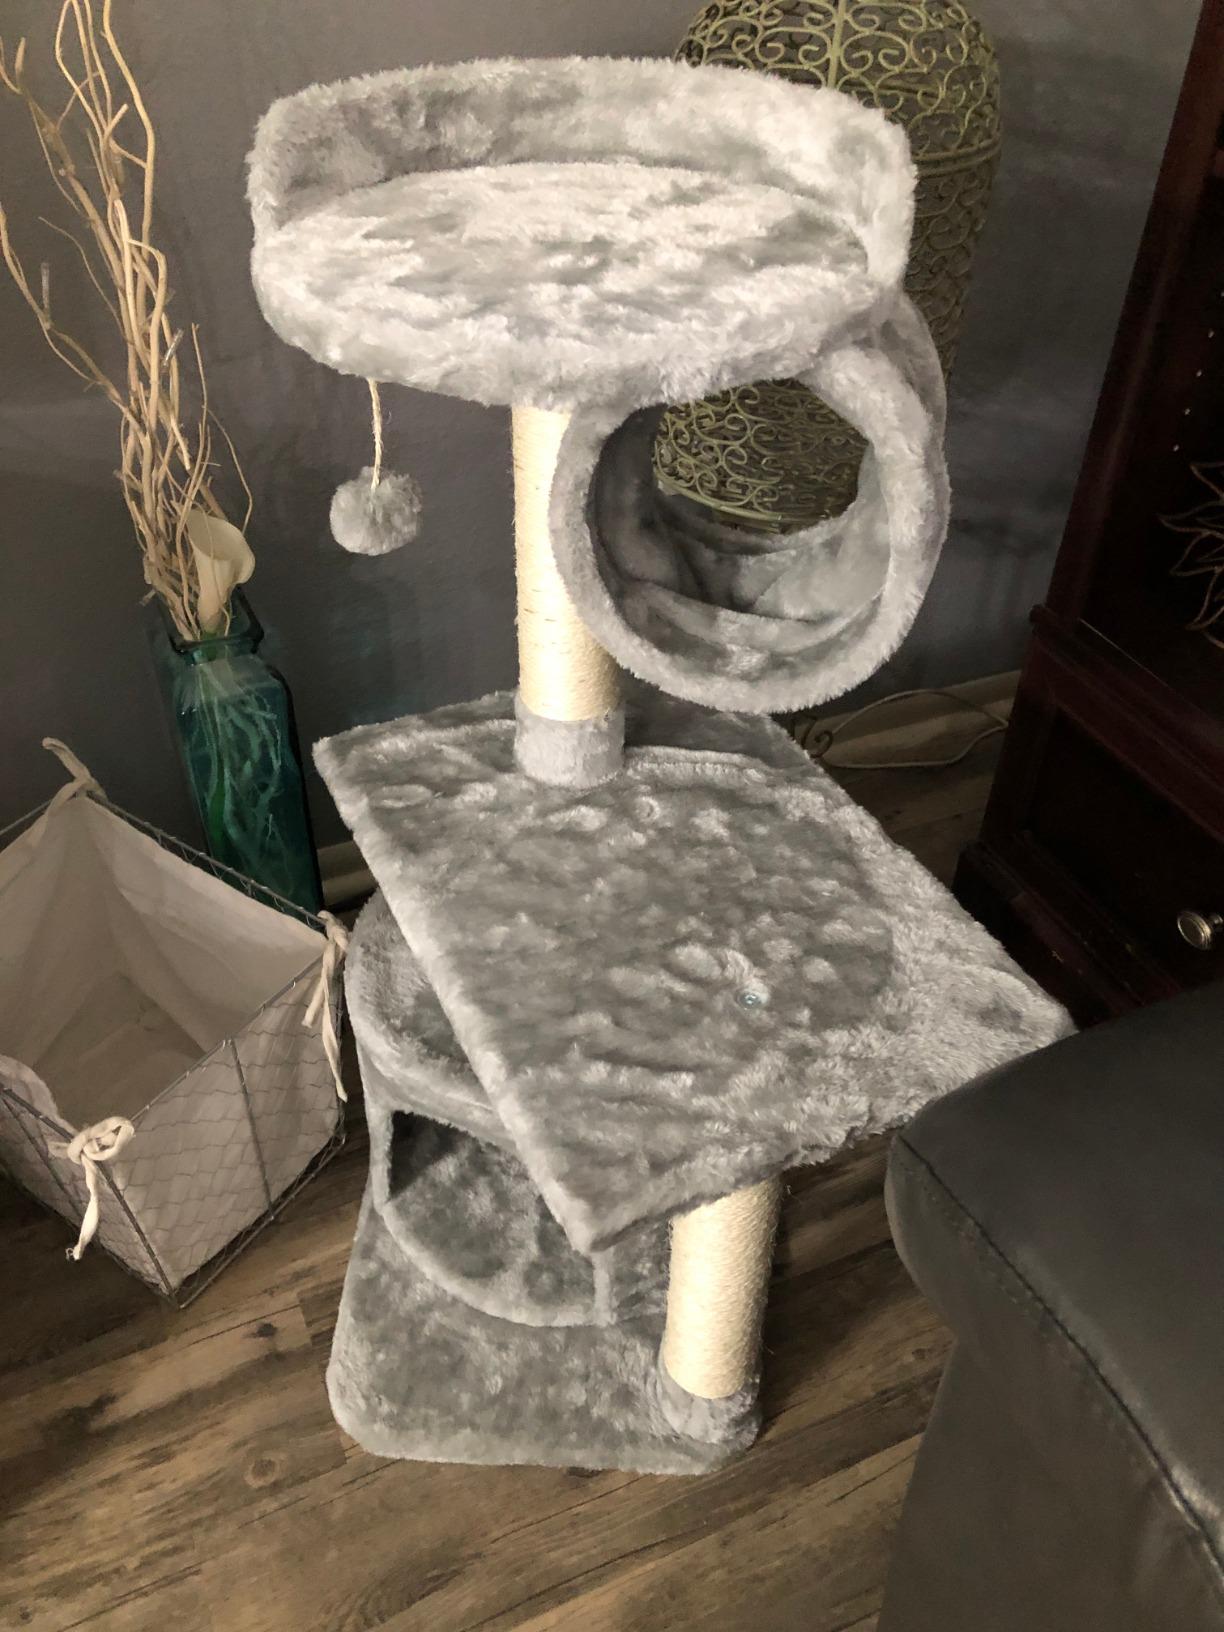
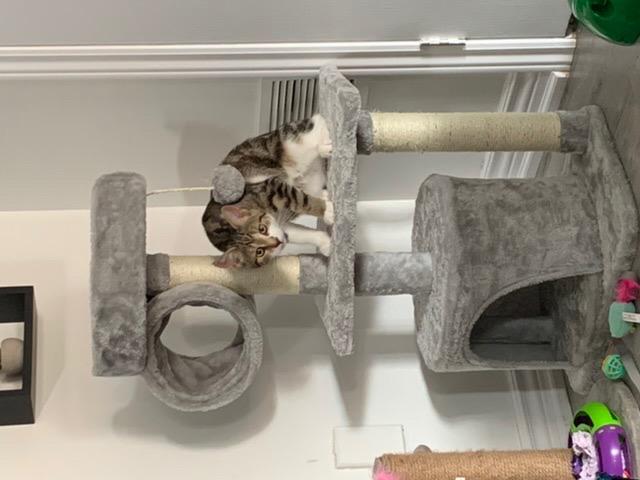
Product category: items_cat tree
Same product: yes